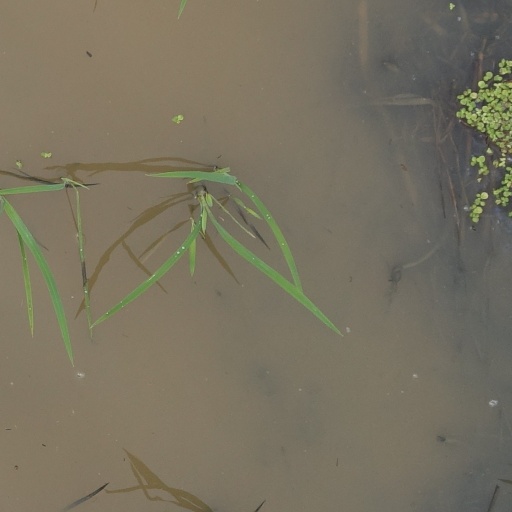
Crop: rice